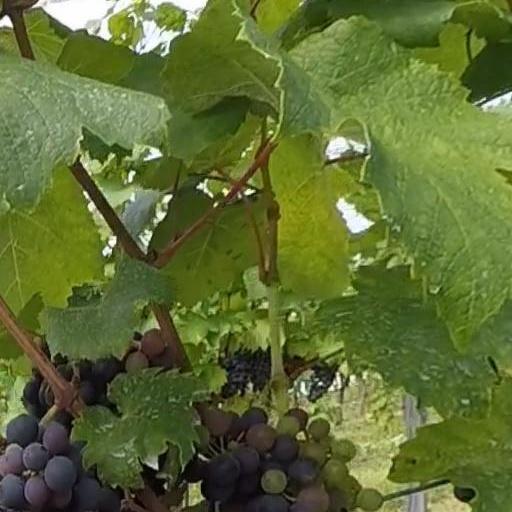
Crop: grape